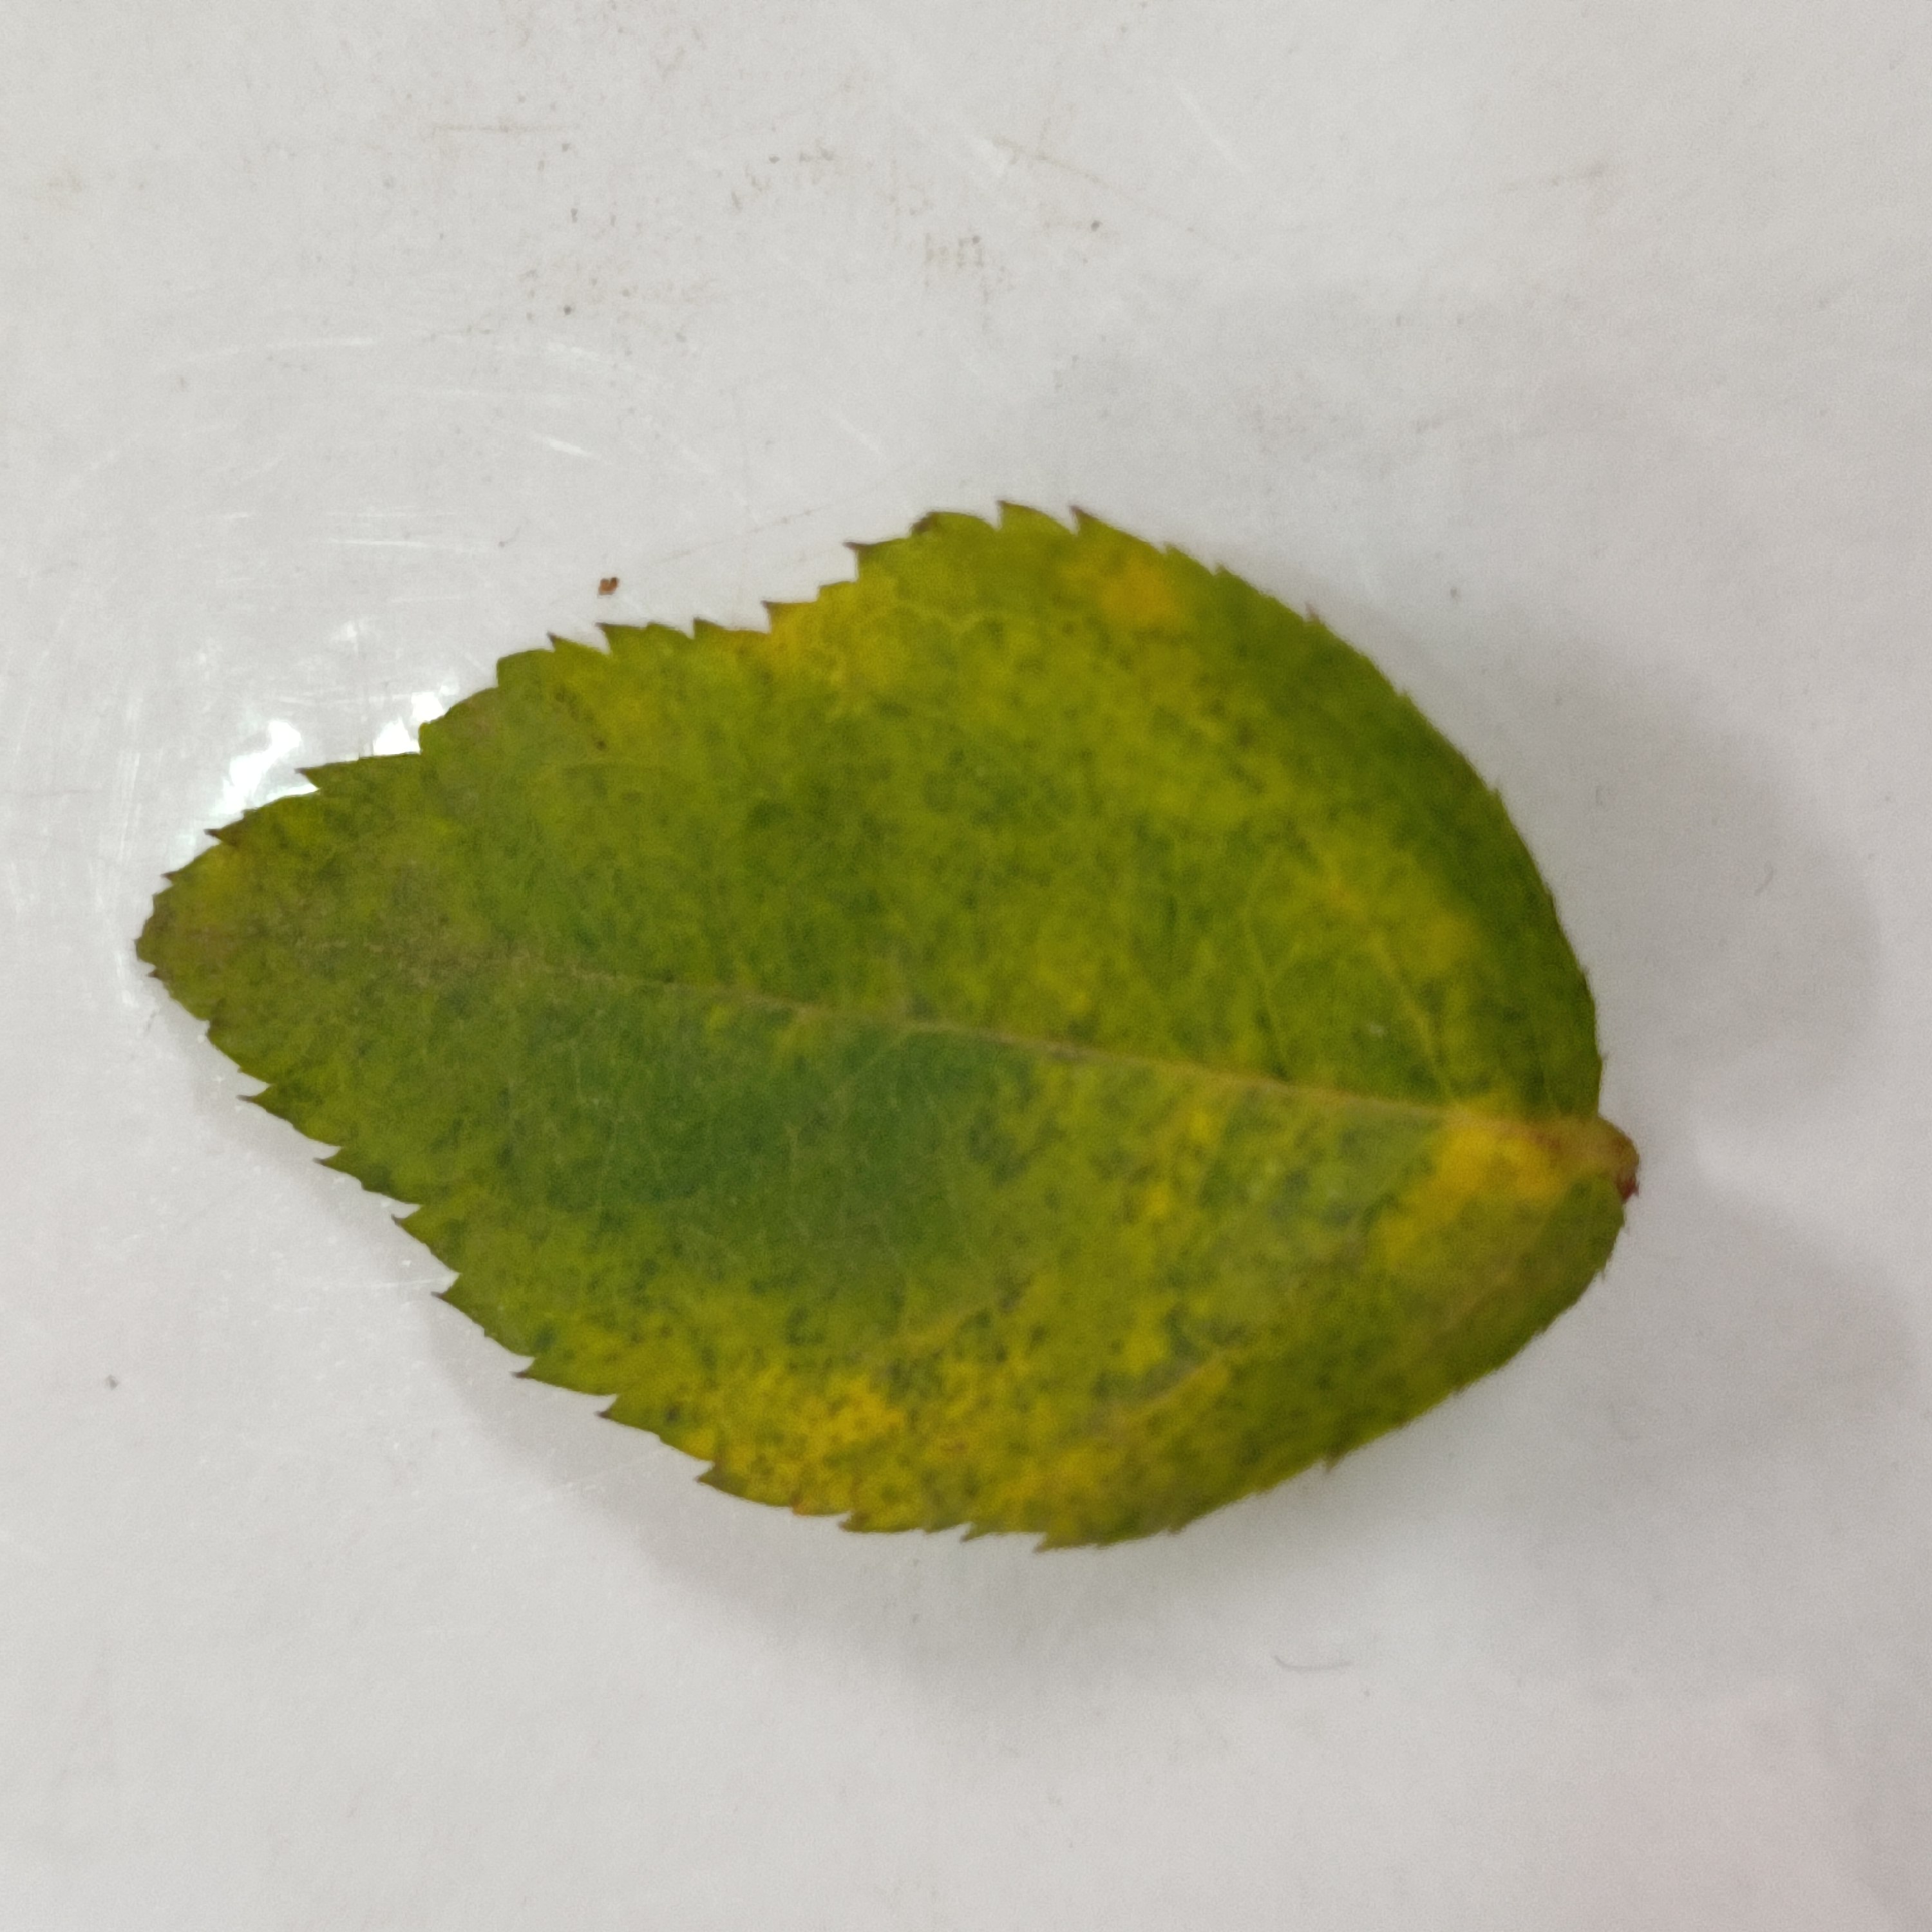
Label: Yellow Mosaic Virus